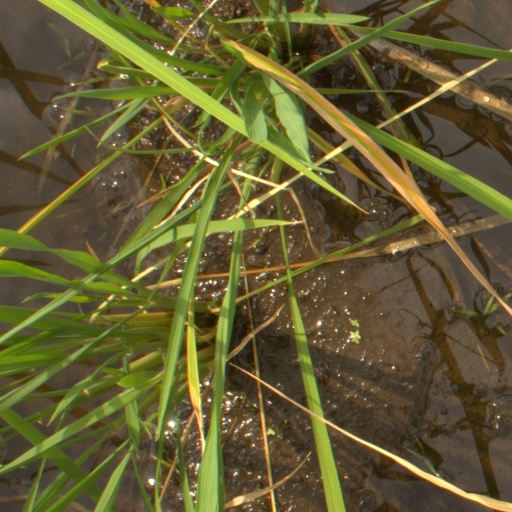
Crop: rice